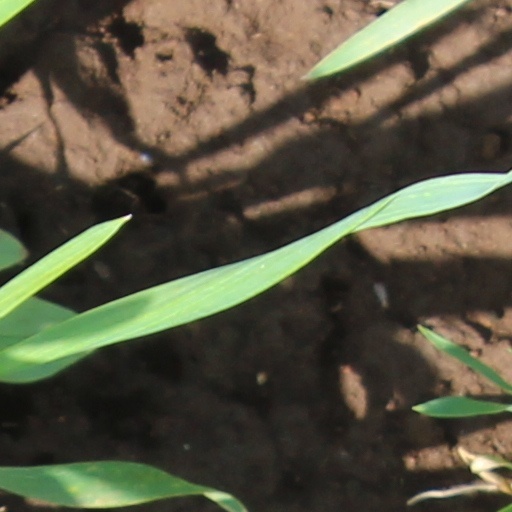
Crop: wheat